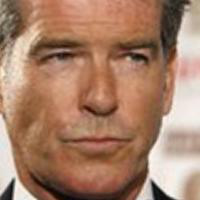
Age group: age 56-65